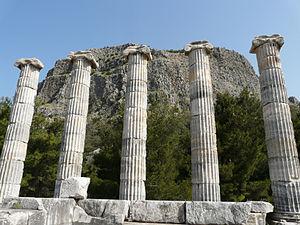
Temple d'Athena à Priène